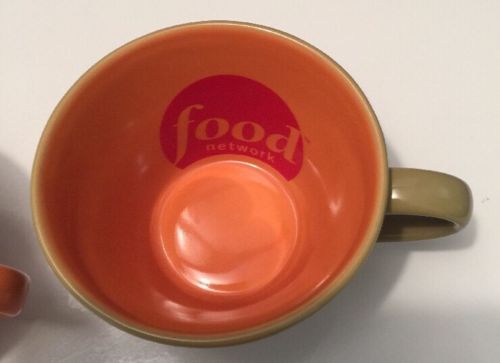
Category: mug